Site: brandenburg
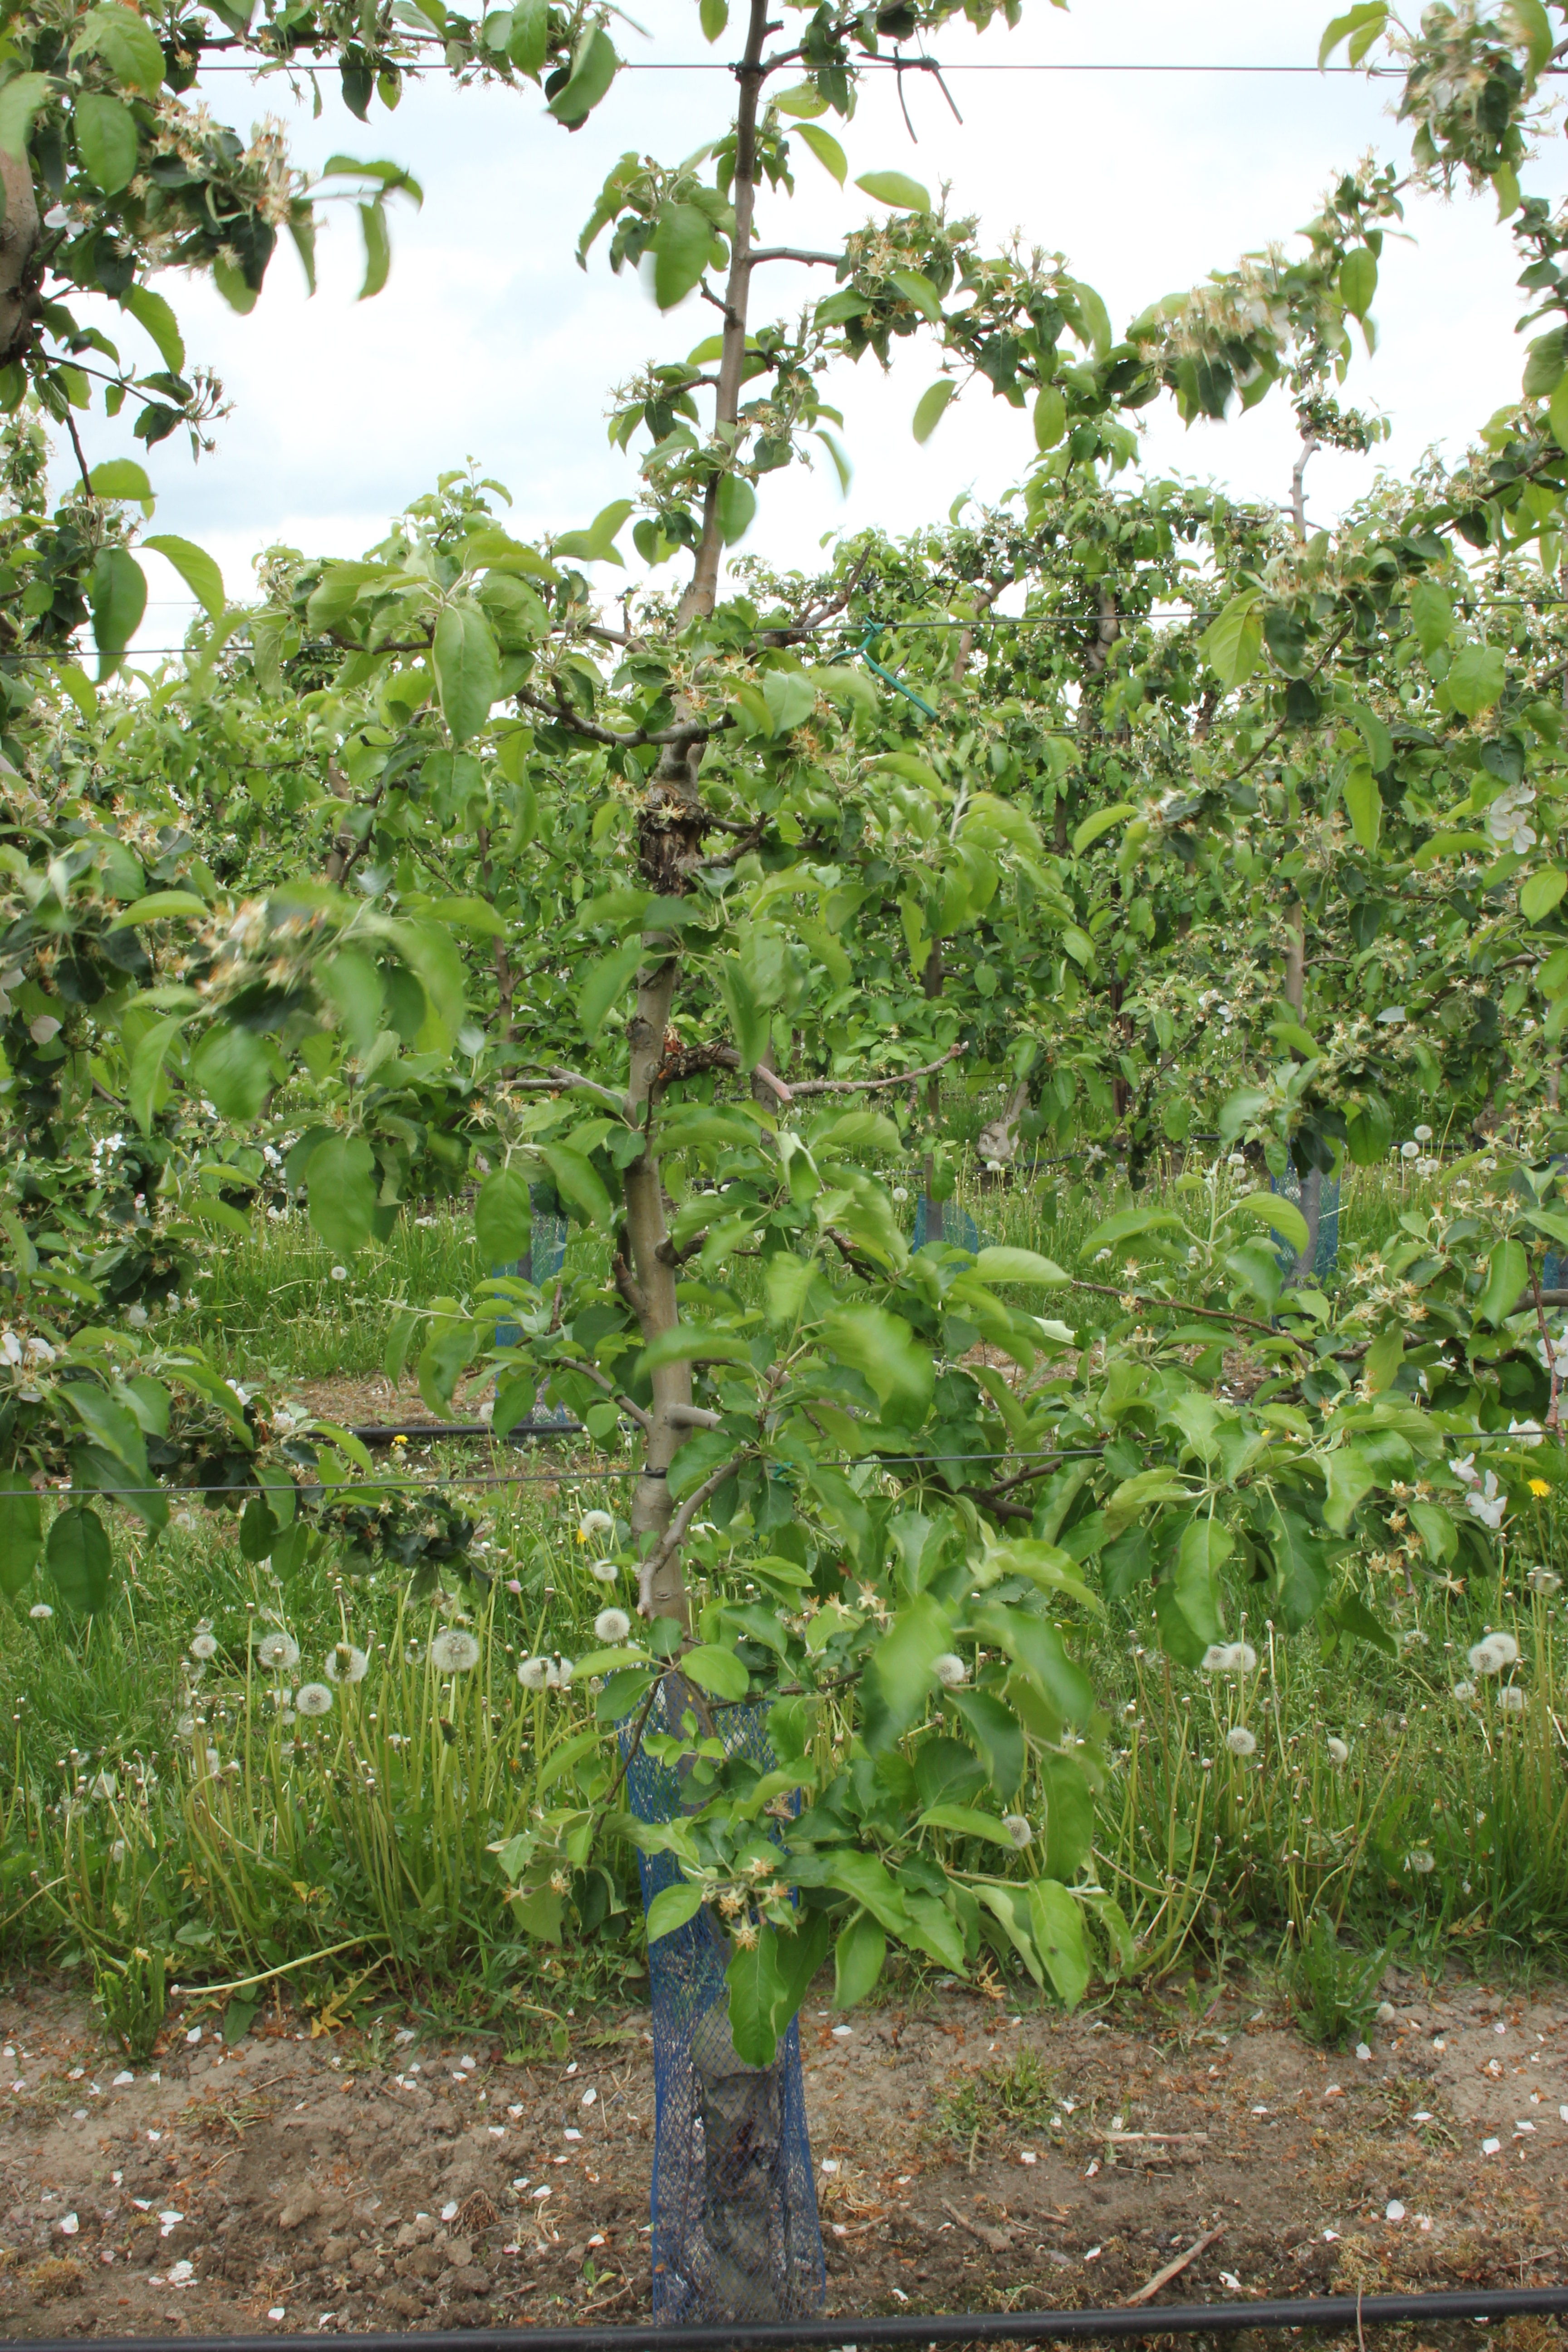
Growth stage (BBCH 67): Flowering